Colorado Balloon Classic

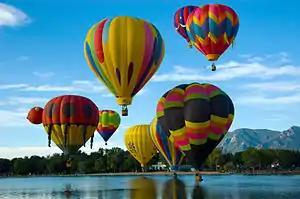
The 2008 hot air balloon competition, overlooking Prospect Lake

The Colorado Springs Labor Day Lift Off (formerly the Colorado Balloon Classic) is a hot air balloon festival in Colorado Springs. Held each Labor Day weekend since 1977, it takes place near Prospect Lake in Memorial Park. It is the "largest and the longest continuously running hot air balloon festival in the Rocky Mountain region as well as the state of Colorado".